Ankara Express (film)

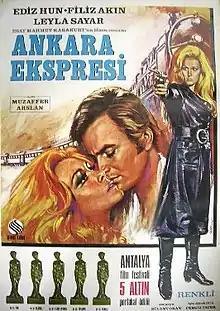
Film poster

Ankara Ekspresi (English title: "Ankara Express") is a 1970 Turkish film directed by Muzaffer Arlan, adapted from the book of the same name by Esat Mahmut Karakurt. It stars Ediz Hun and Filiz Akın.